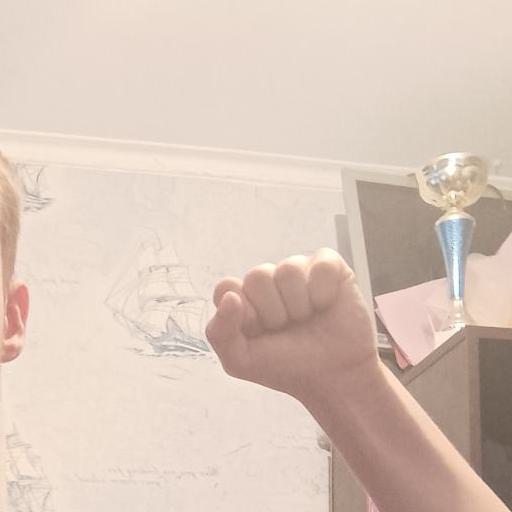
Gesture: fist